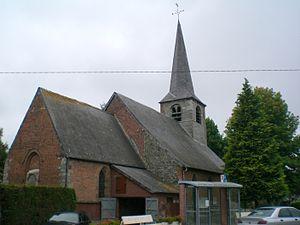
eglise de Petit-Fayt nord france
Petit-Fayt est une commune française située dans le département du Nord, en région Hauts-de-France.